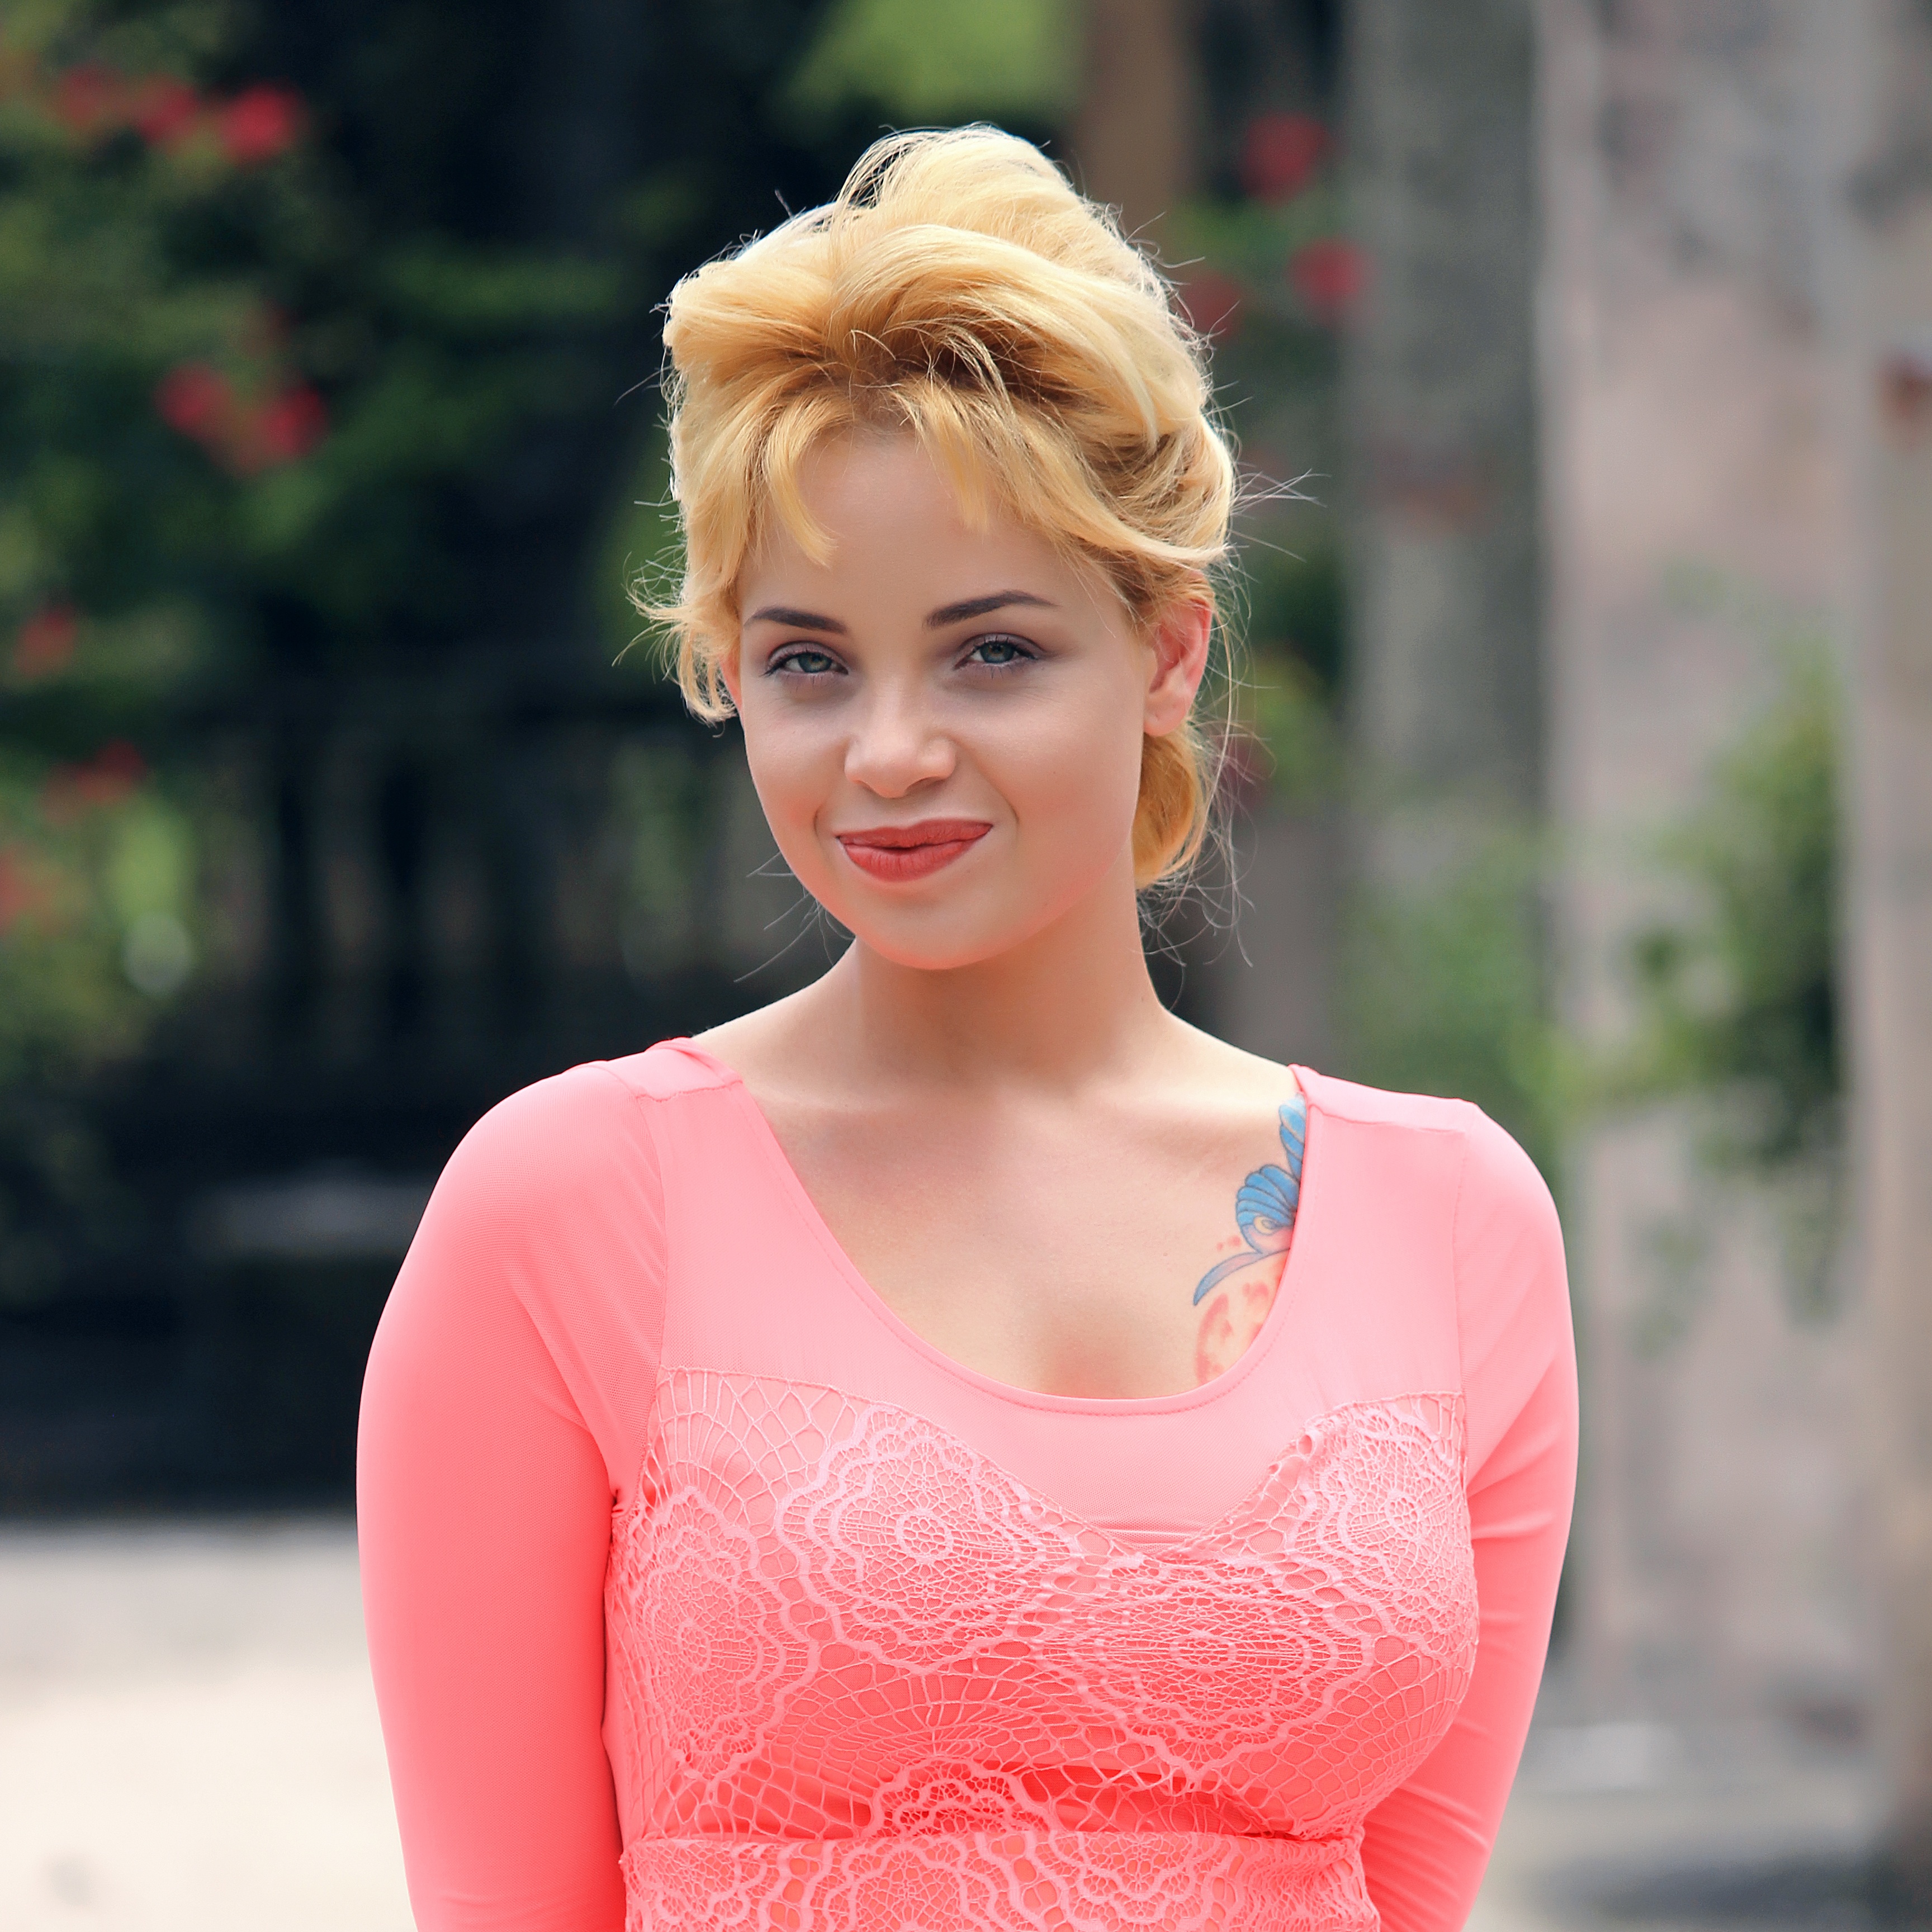
hair, model, red, fashion, clothing, lady, pink, hairstyle, long hair, dress, beauty, blond, gown, photo shoot, brown hair, portrait photography, supermodel